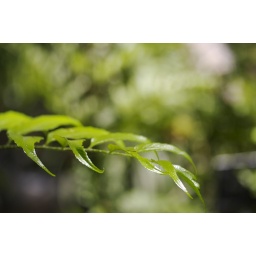
More colors of green than I ever knew existed - all in this one building in Balboa Park.